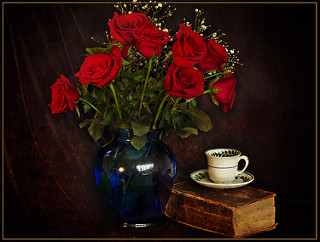
Flower: rose